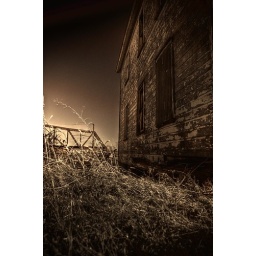
abandoned building overlooking the mississippi river and train bridge in sabula iowa